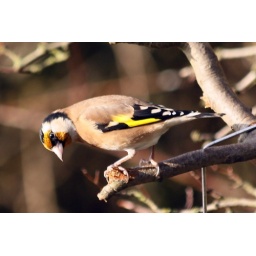
the pigmentation around bill feathers was yellow not red on this male goldfinch